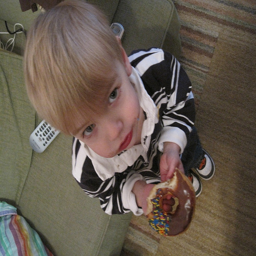
A little boy is eating a chocolate sprinkle donut.
Child looking up with partially eaten cupcake held in both hands
A little boy eating a chocolate frosted doughnut with sprinkles on top.
a close up of a child with a doughnut
A toddler eats a chocolate-covered donut with sprinkles by the couch.